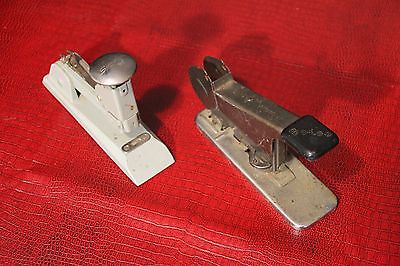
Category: stapler